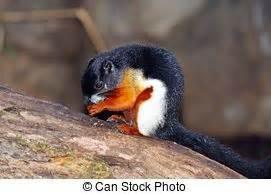
squirrel